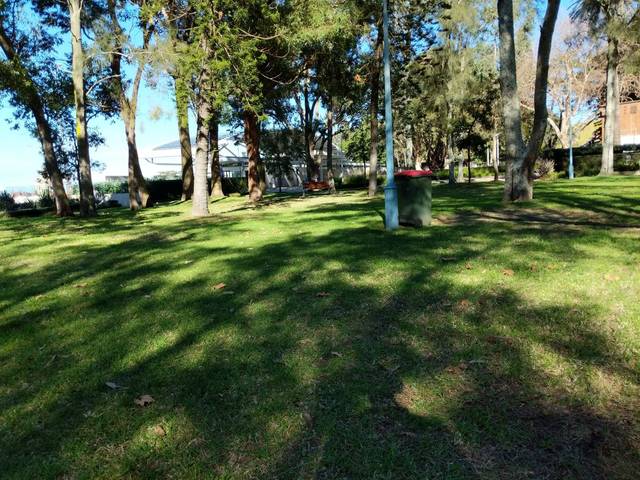
Region: Australia
Coordinates: -33.893, 151.258